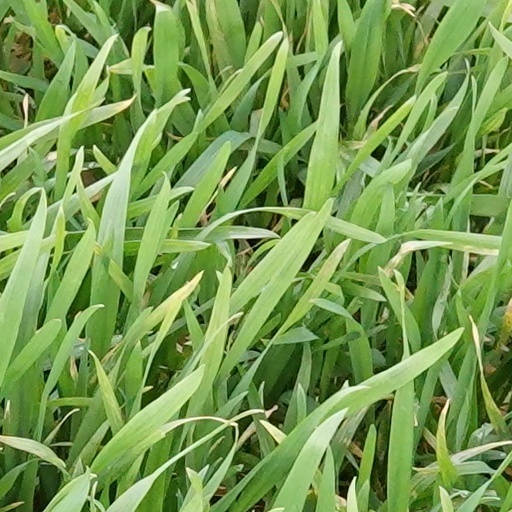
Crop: wheat